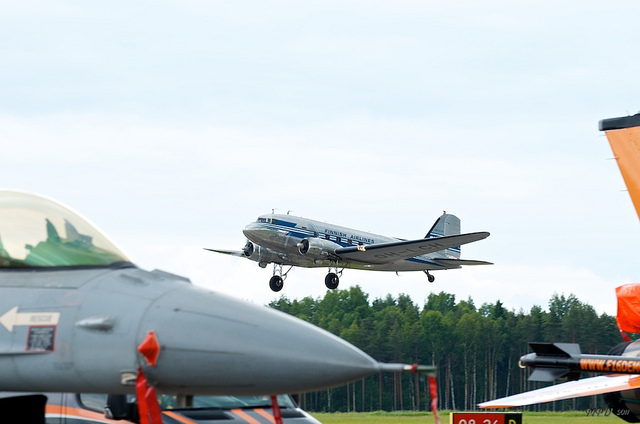
user: Given an image and a question. Answer the question in a short answer. Question: How high does this plane fly? Short Answer:
assistant: 30000 feet